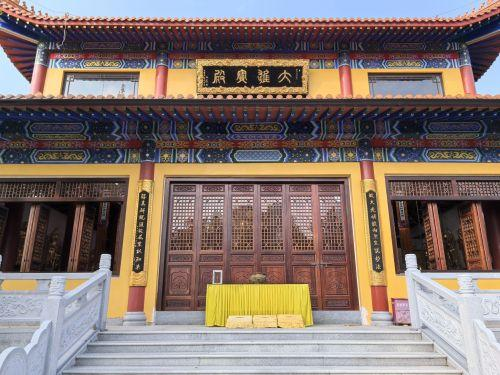
地标名称：接引寺
所在城市：南昌市·安义县